David Homel

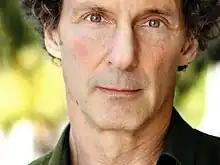

David Homel (born 1952) is an American-Canadian writer and literary translator. He is most noted as a two-time winner of the Governor General's Award for French to English translation, winning the award at the 1995 Governor General's Awards for "Why Must a Black Writer Write About Sex?", his translation of Dany Laferrière's "Cette grenade dans la main du jeune nègre est-elle une arme ou un fruit?", and alongside Fred A. Reed at the 2001 Governor General's Awards for "Fairy Ring", their translation of Martine Desjardins' "Le Cercle de Clara".